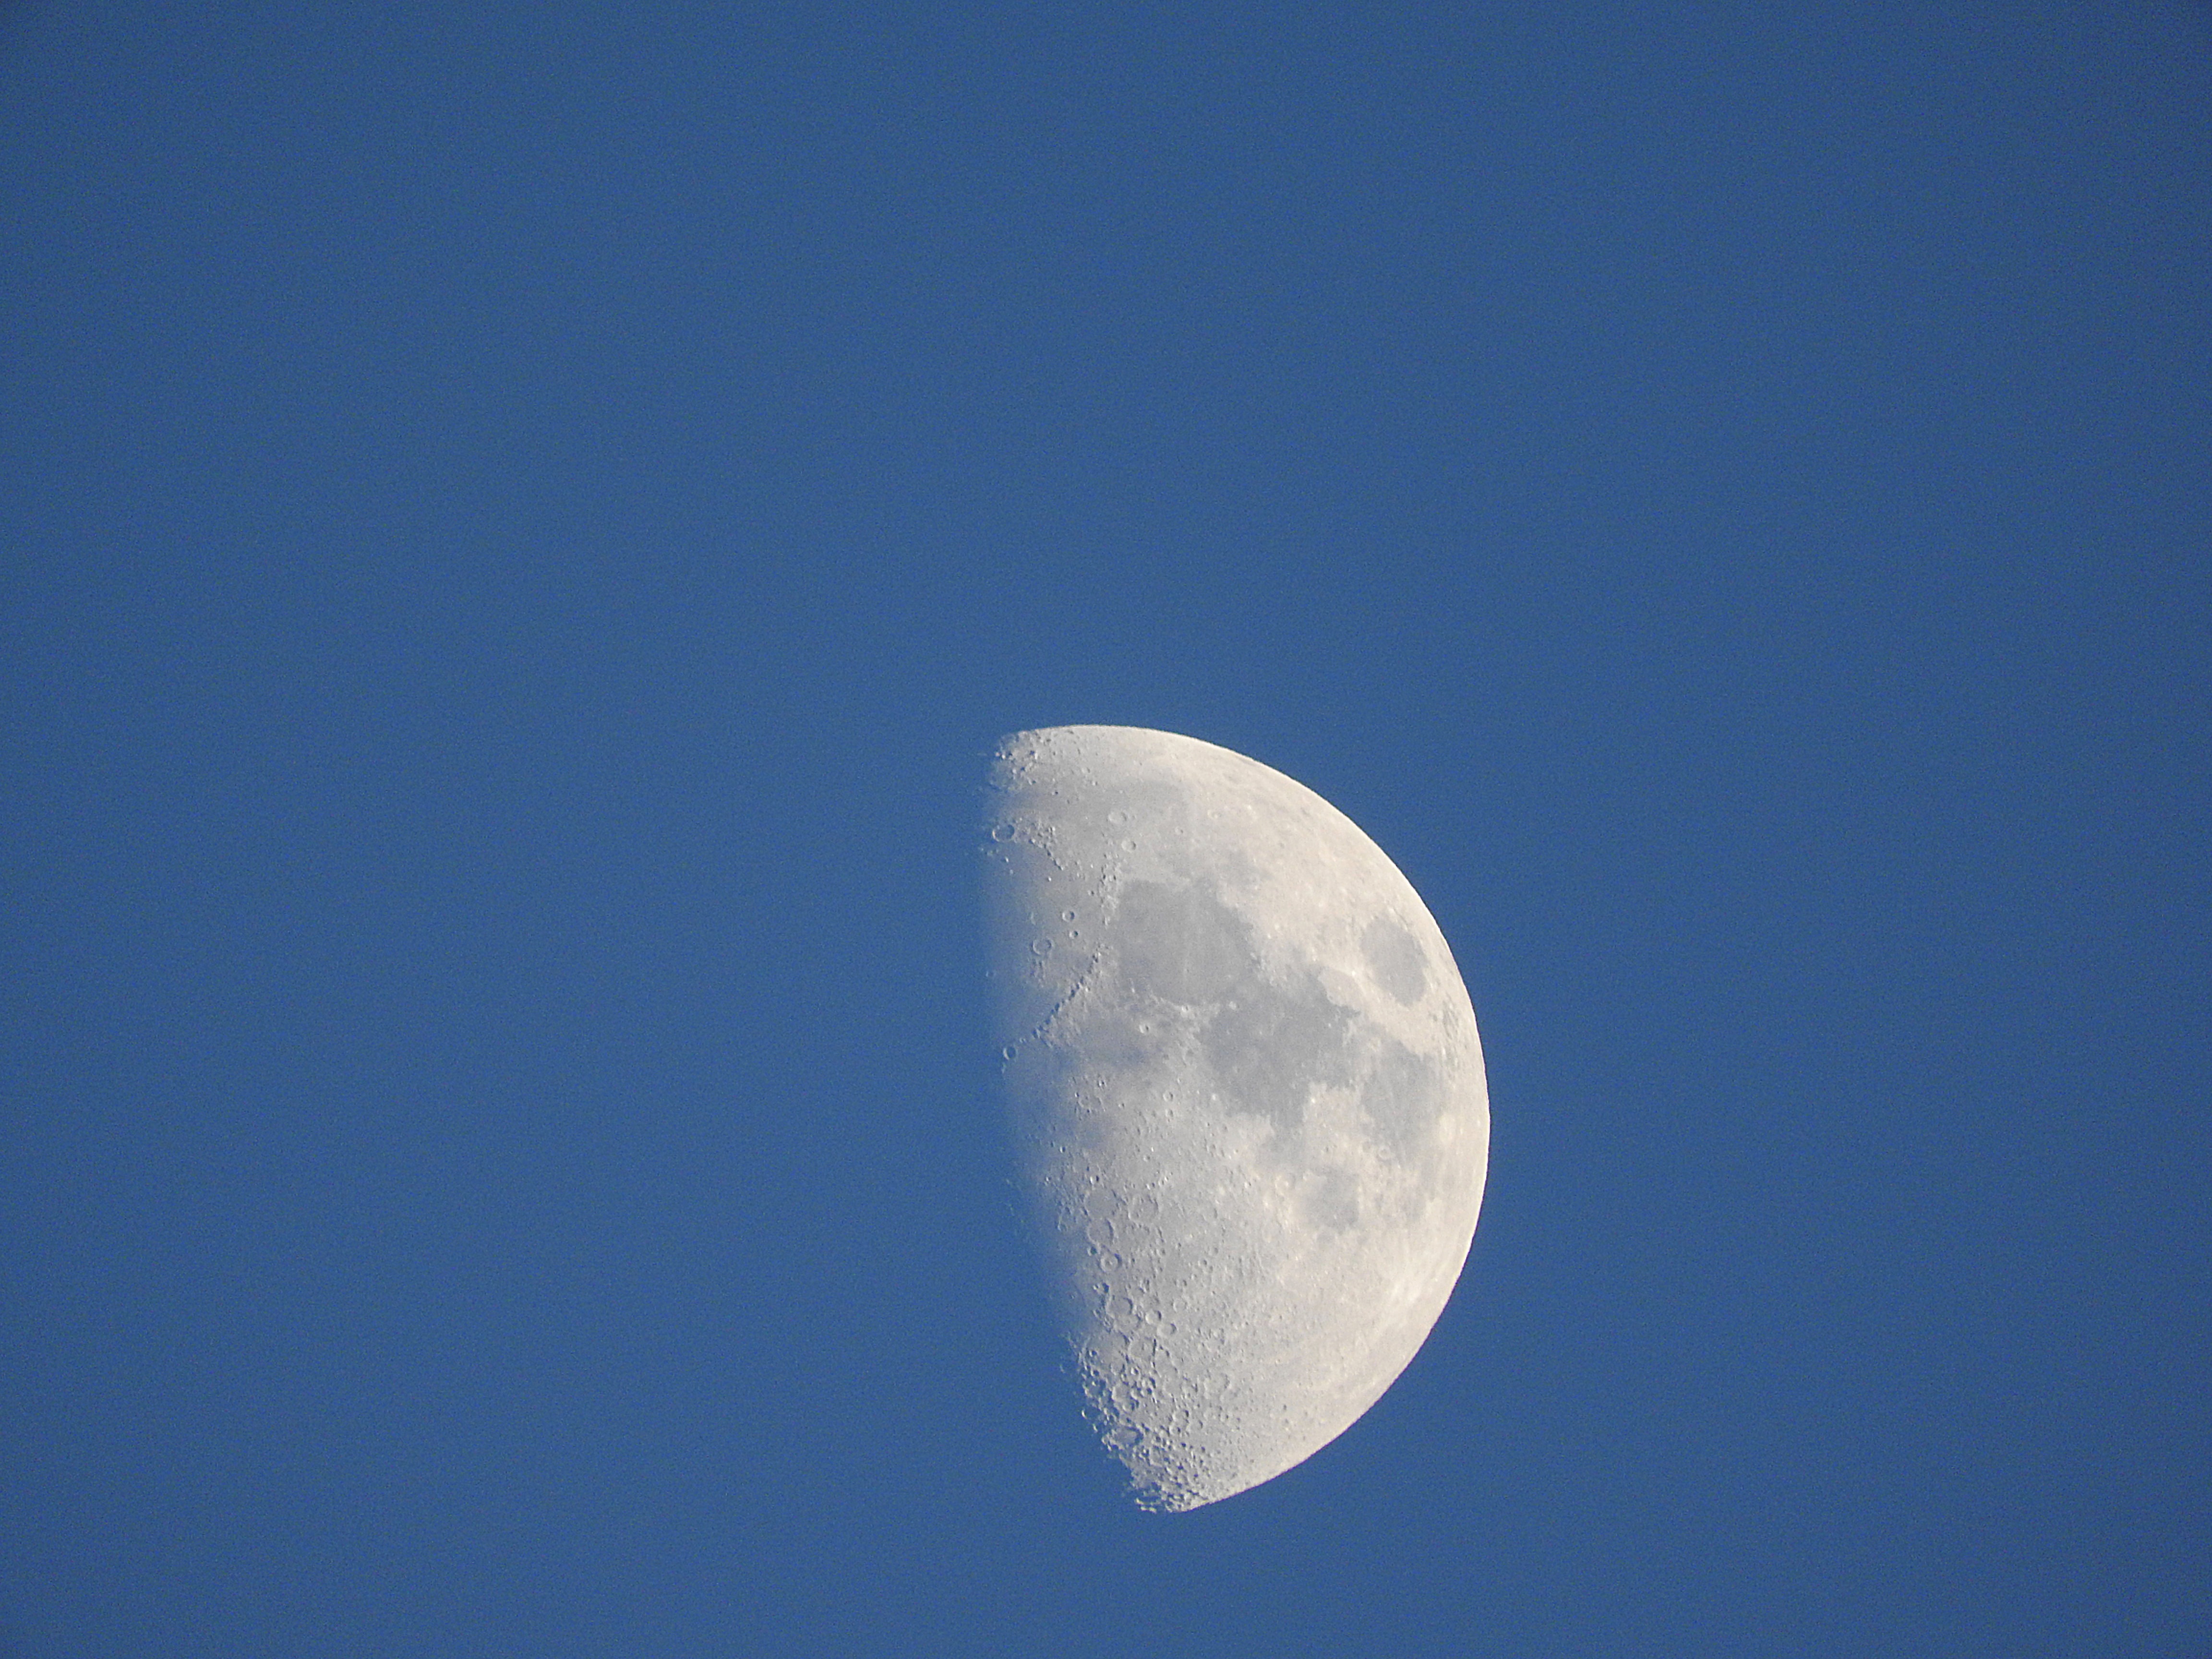
cloud, sky, atmosphere, blue, moon, daylight, crescent, astronomical object, atmosphere of earth